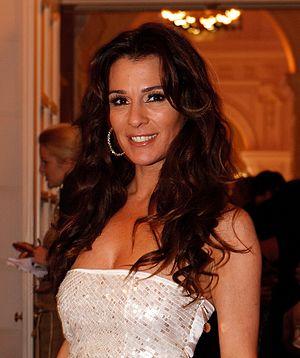
Quinty Trustfull, née le 6 octobre 1971 à Amsterdam, est une présentatrice et actrice néerlandaise, qui a été également mannequin.